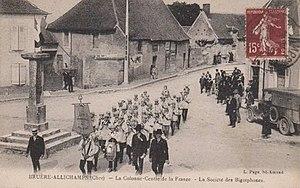
Défilé de la Société des Bigotphones de Bruère-Allichamps dans les années 1920.
Bruère-Allichamps est une commune française située dans le département du Cher, en région Centre-Val de Loire.